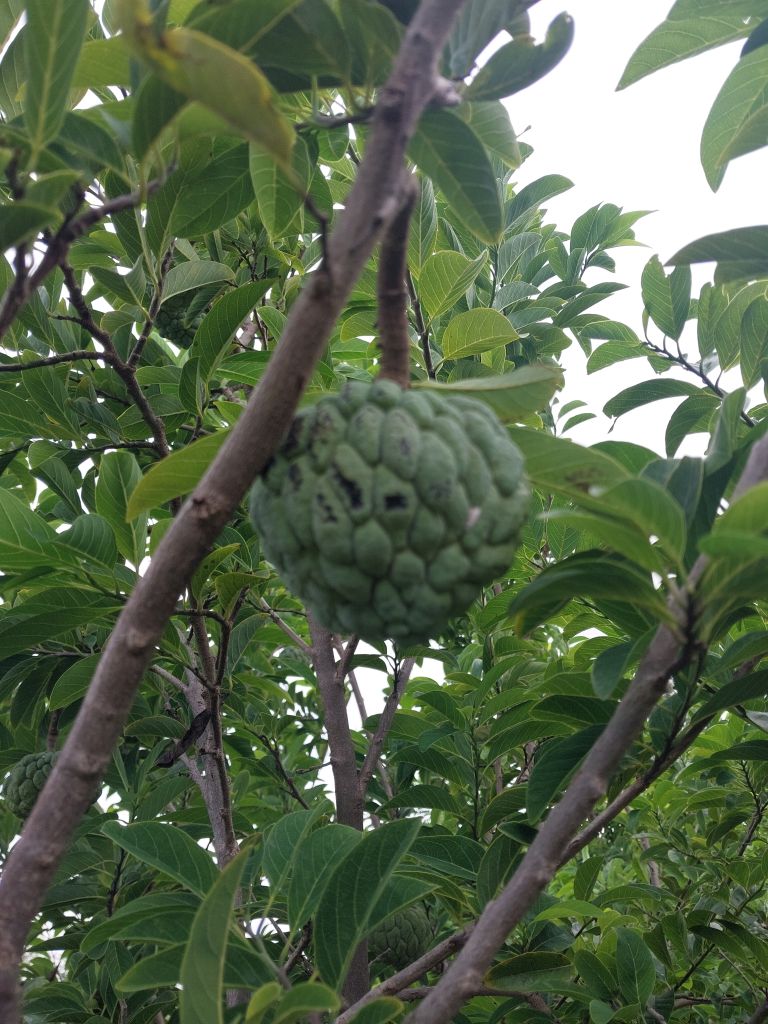
Disease label: Blank Canker